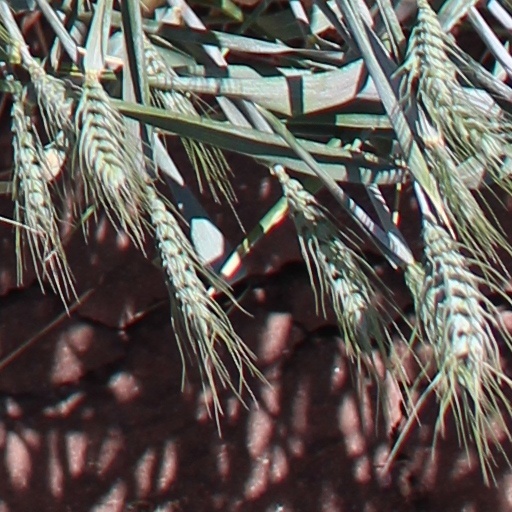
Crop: wheat